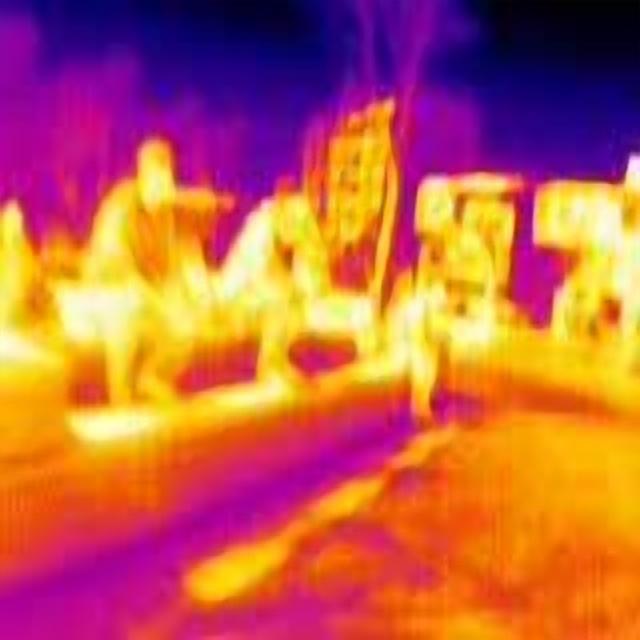
Detected objects:
label: person
label: person
label: person
label: person